Visa requirements for South Korean citizens

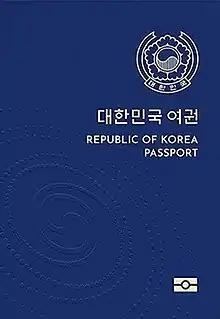
South Korean passport

Visa requirements for South Korean citizens are administrative entry restrictions by the authorities of other states placed on citizens of South Korea.